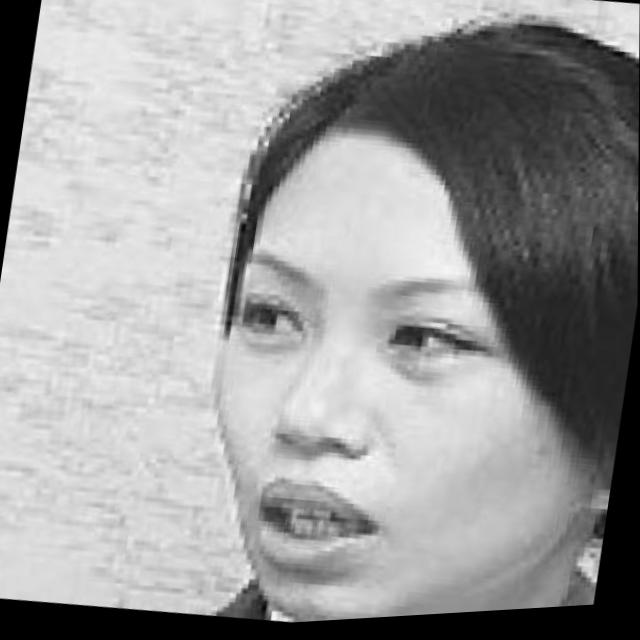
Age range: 21-44